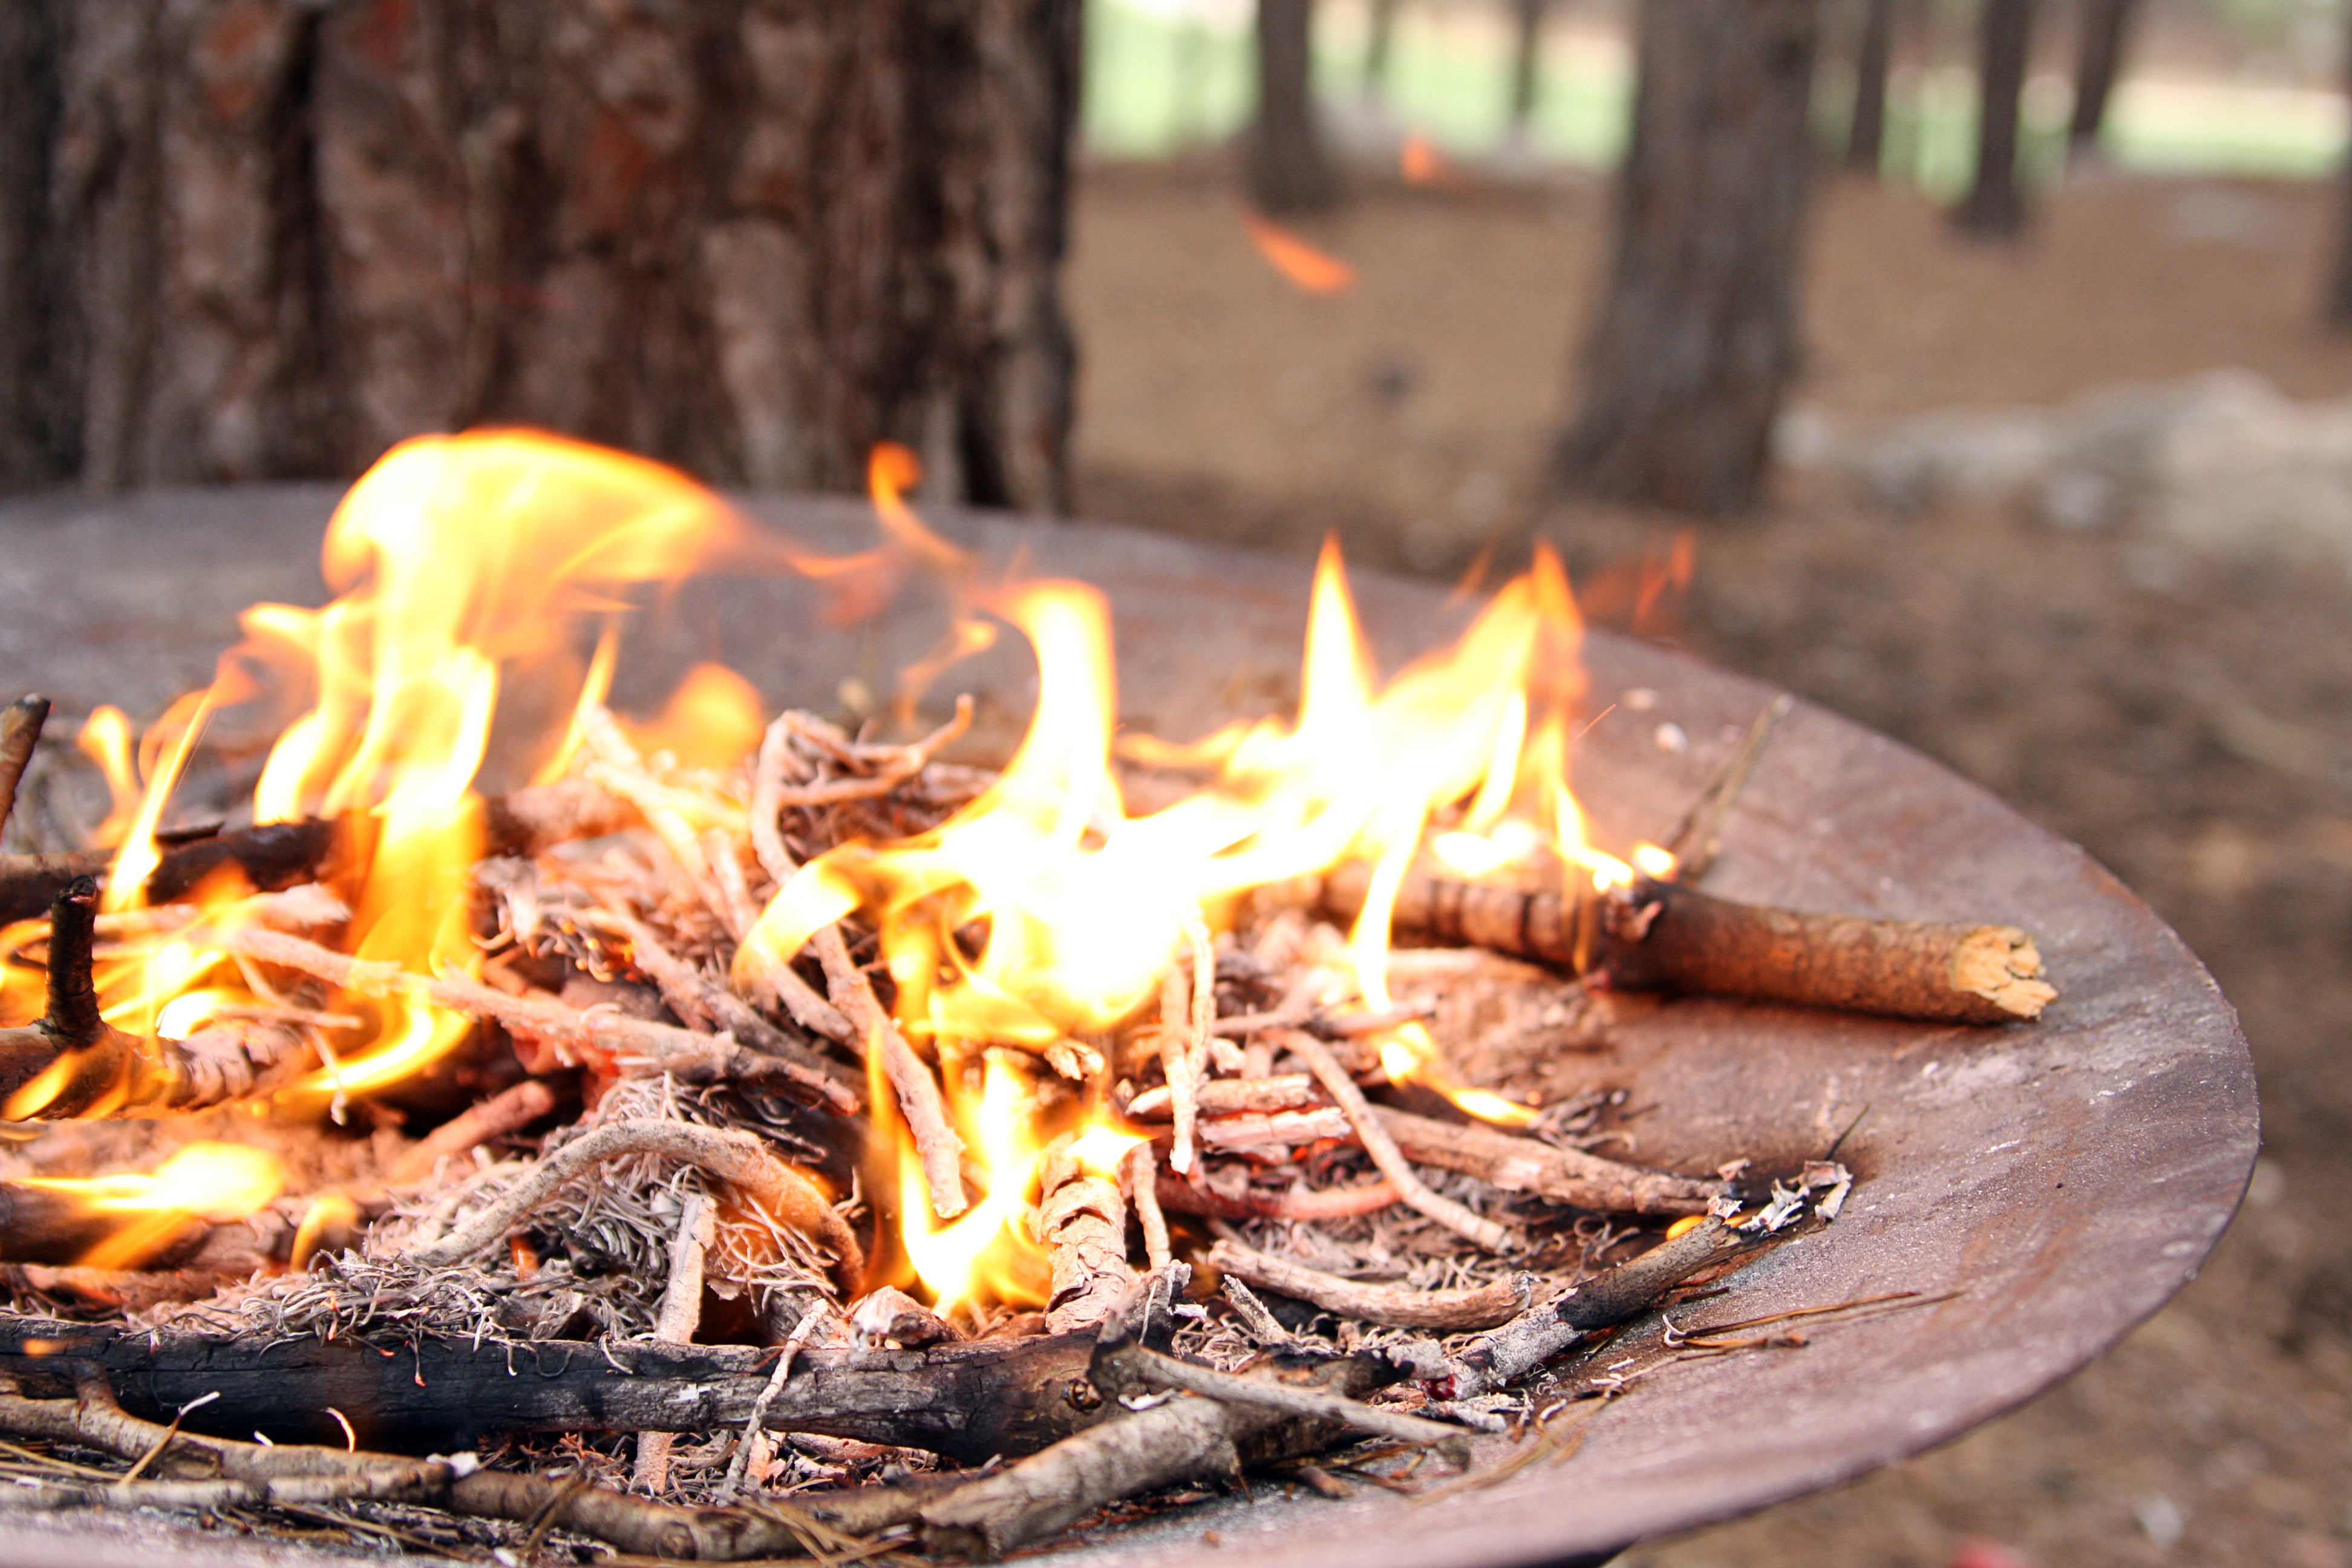
dish, food, autumn, bbq, fire, fireplace, campfire, meat, barbecue, cuisine, outdoors, hot, grilling